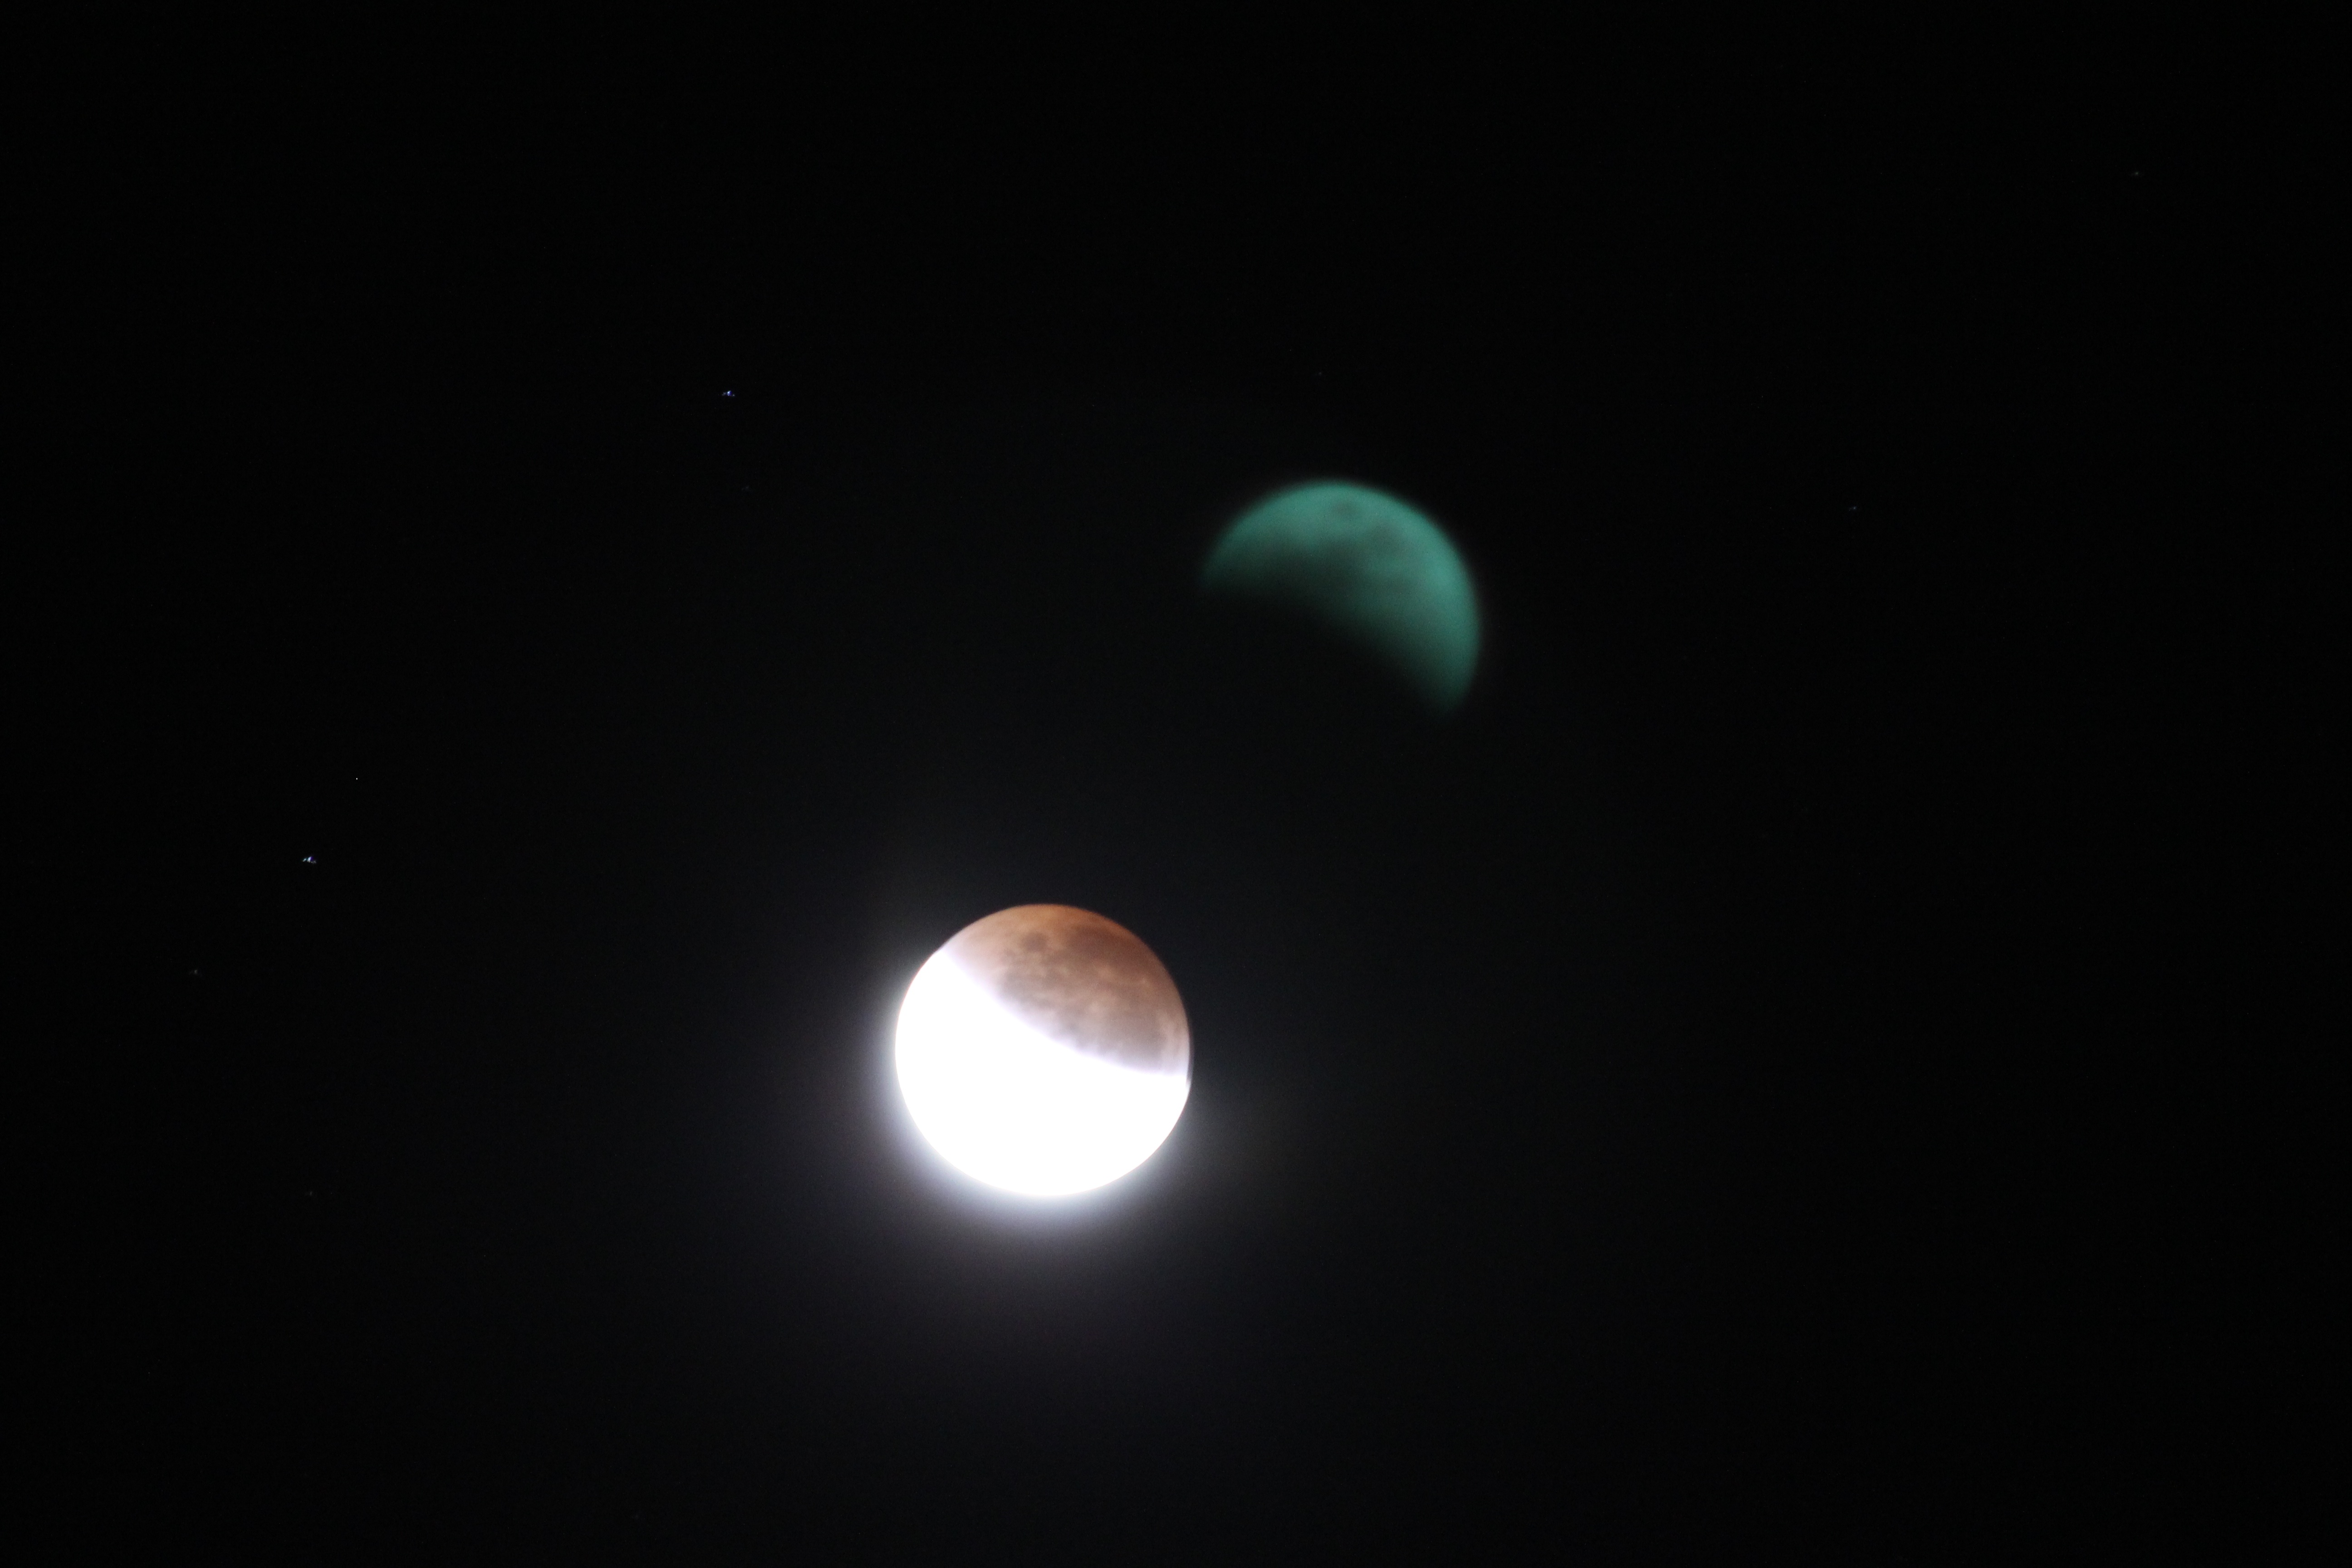
atmosphere, moon, circle, event, lunar eclipse, celestial event